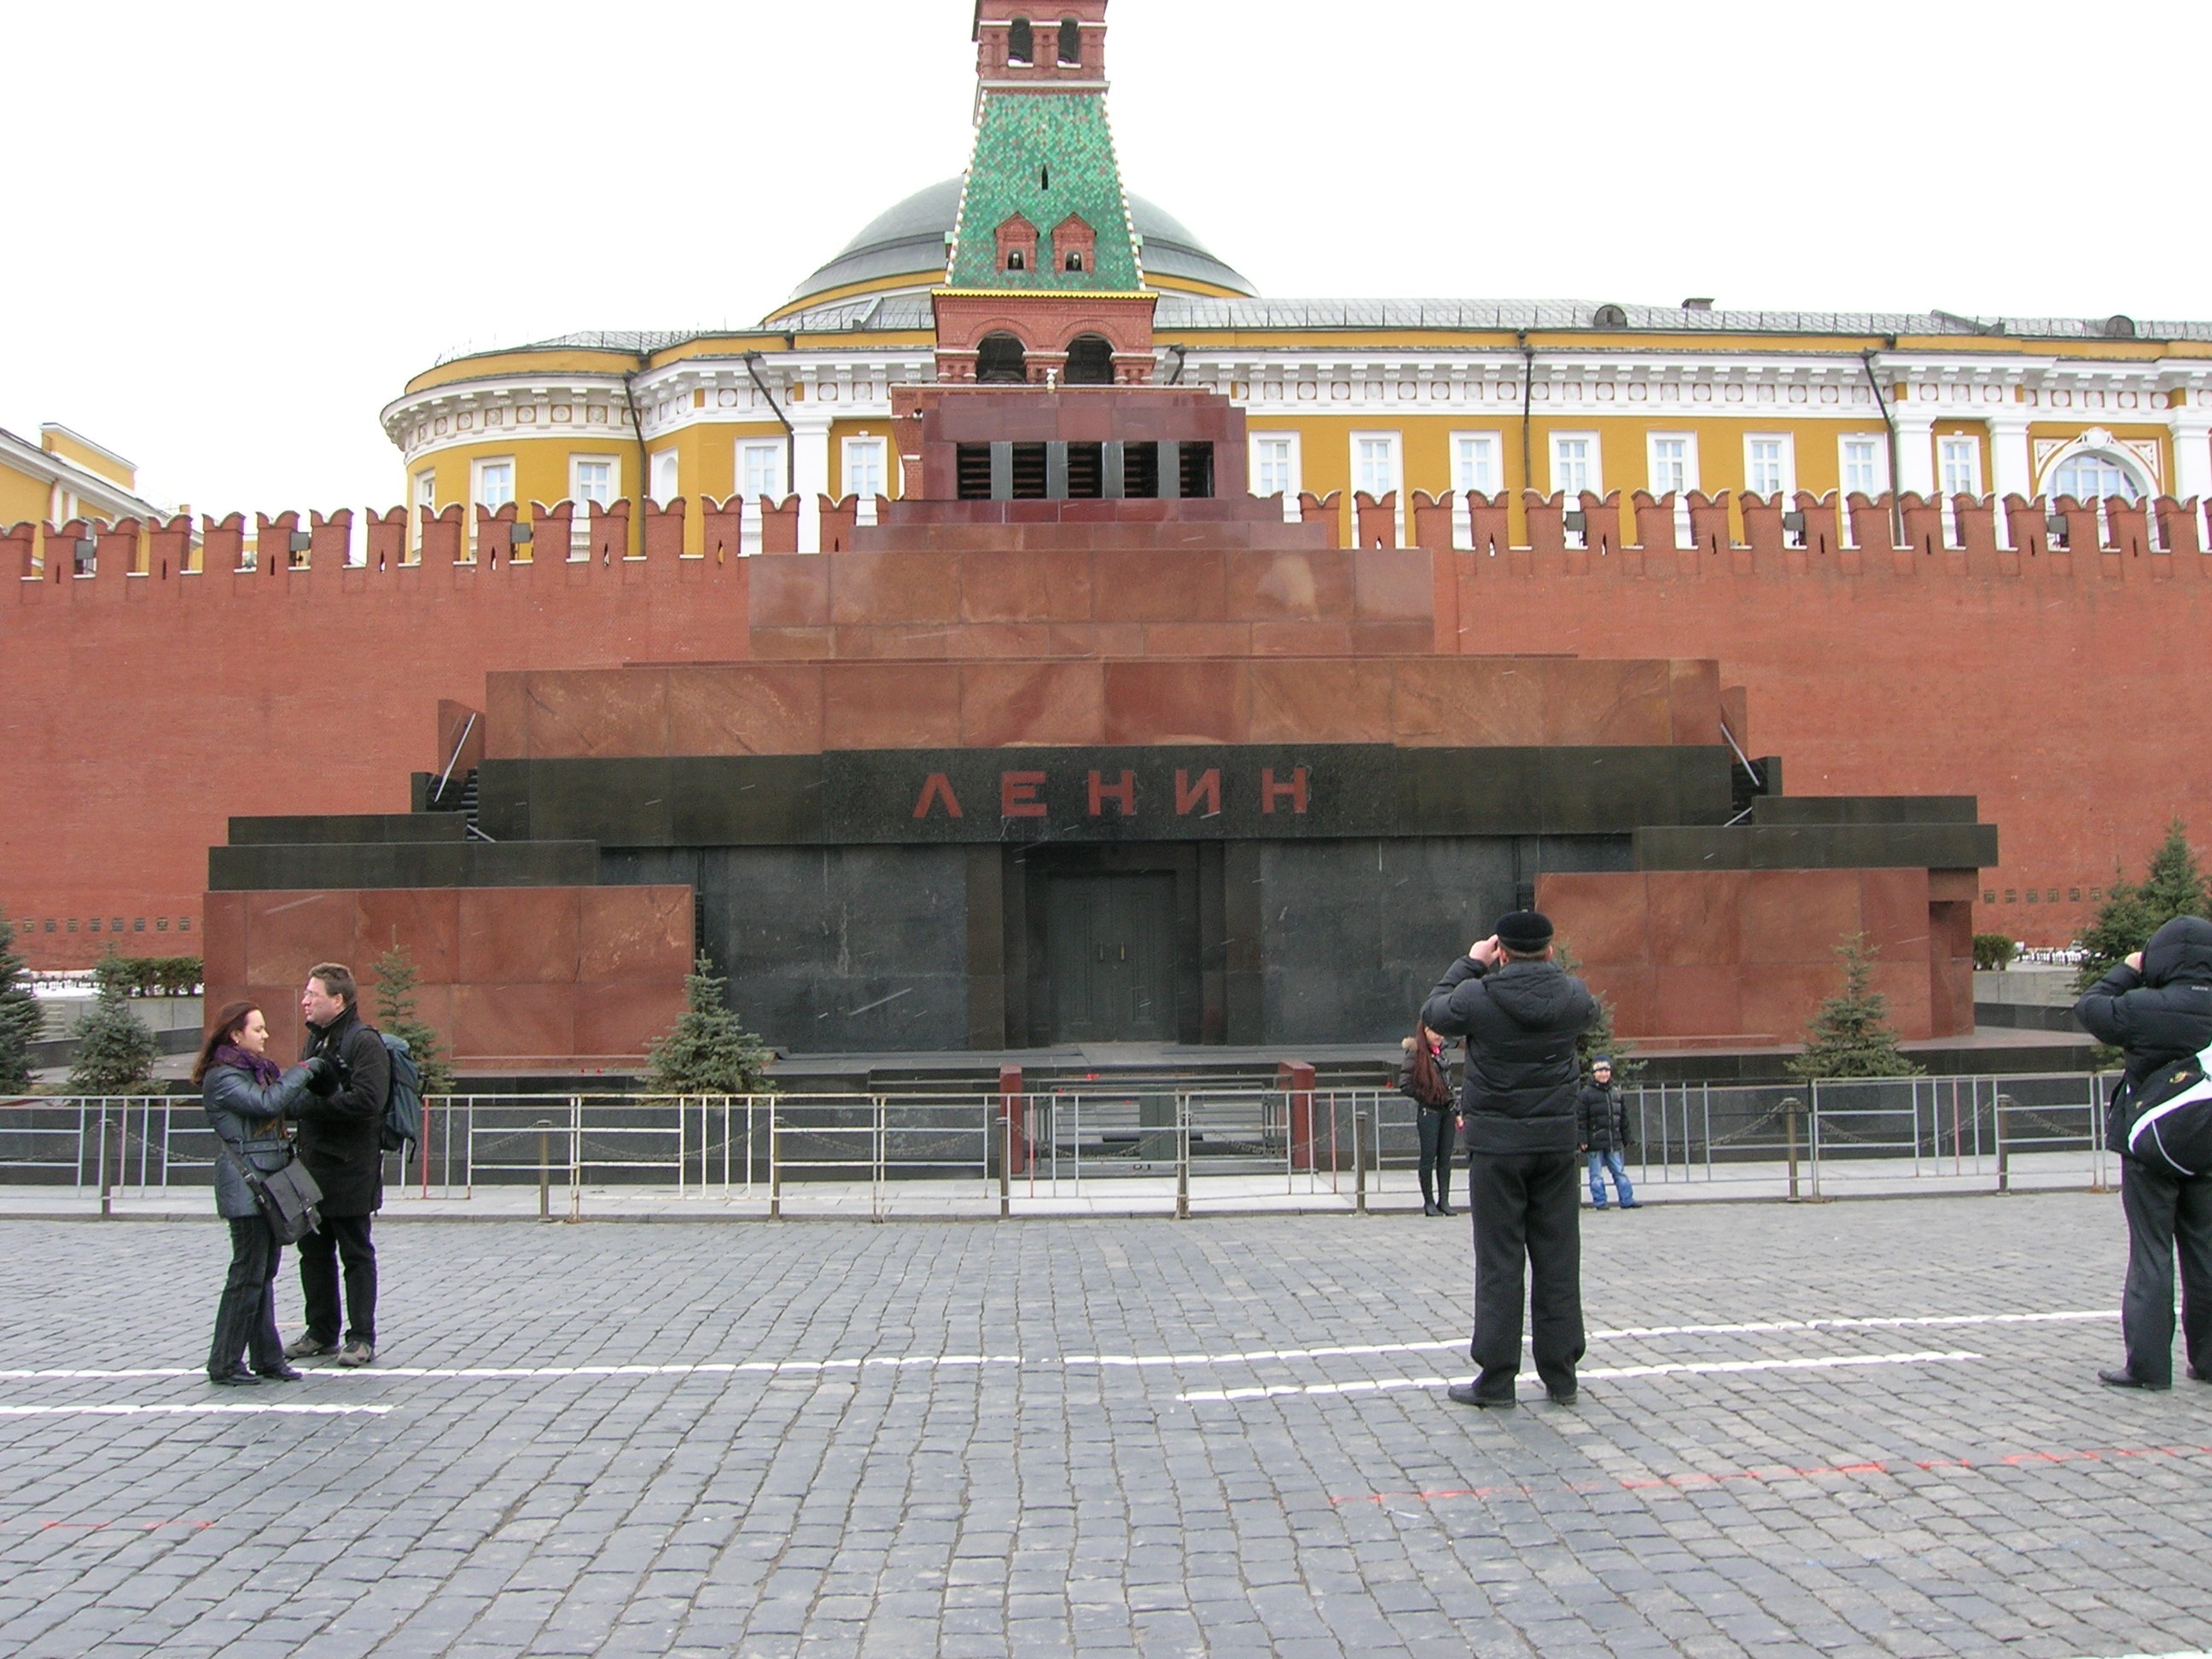
building, palace, city, monument, downtown, plaza, landmark, facade, tourism, history, town square, lenin, moscow, tomb, russia, red square